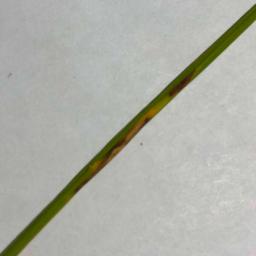
Label: Rice___Leaf_Blast